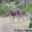
Label: deer